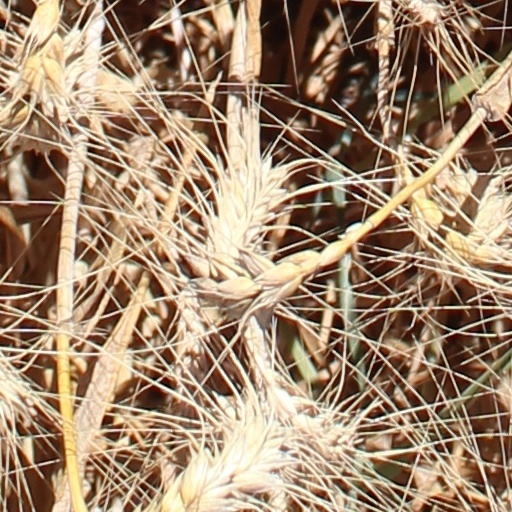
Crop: wheat